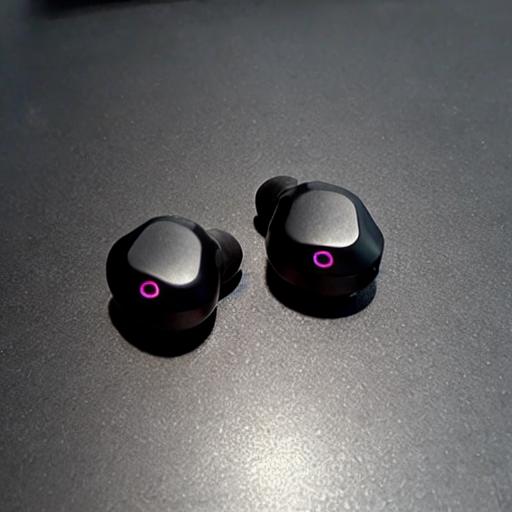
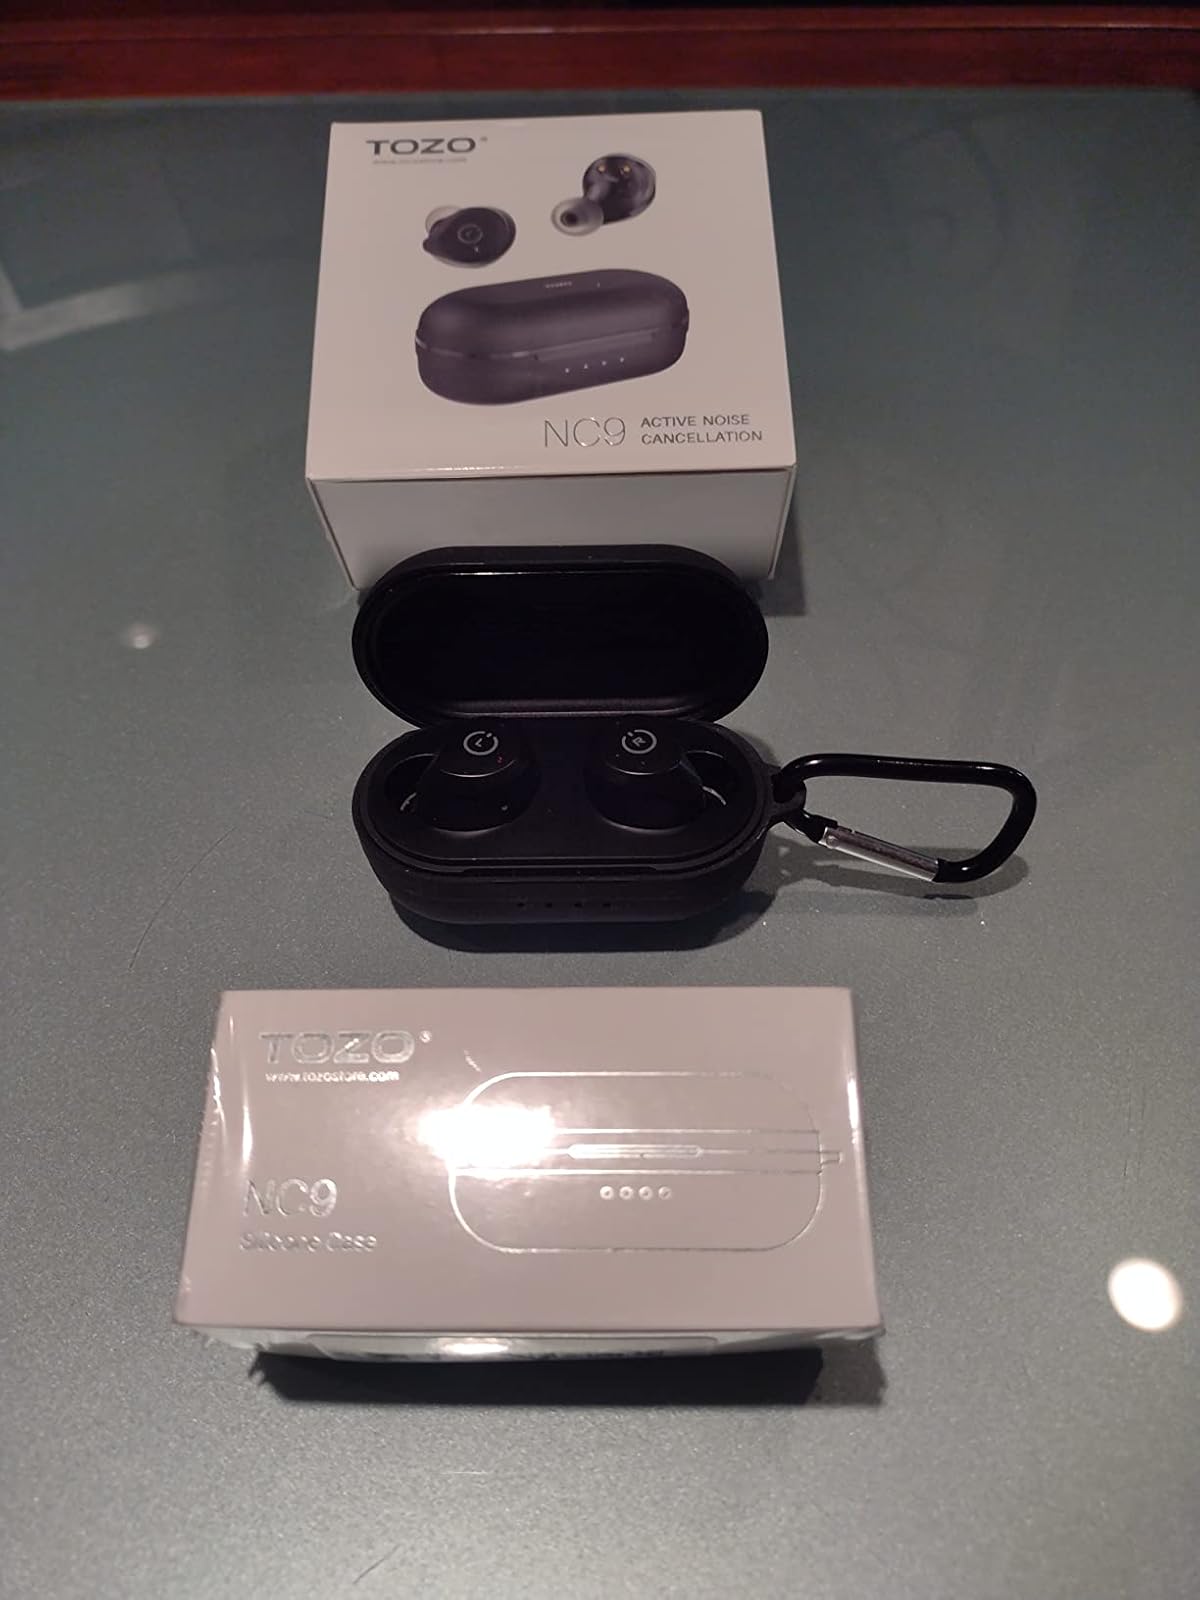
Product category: earbuds
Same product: no